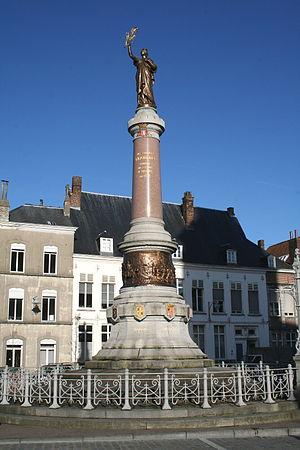
Tournai
Le siège de la citadelle d'Anvers eut lieu du 15 novembre au 23 décembre 1832, faisant suite à la campagne des Dix-Jours. Il opposa les troupes néerlandaises, qui occupaient Anvers, à l'Armée du Nord, corps expéditionnaire envoyé par la France durant la révolution belge et commandé par le maréchal Gérard.
La campagne des Dix-Jours fut une tentative manquée par Guillaume Iᵉʳ des Pays-Bas de mettre fin à l’indépendance belge.
L'histoire de la ville de Tournai commence à la fondation de la cité durant les temps romains et se poursuit jusqu'à nos jours. Ceci couvre de nombreuses périodes de l'histoire européenne, la vie de la ville fut marquée par de nombreux changements de régime : cité royale sous les premiers Mérovingiens, elle fut par la suite intégrée dans la Francie occidentale puis dans le royaume de France avec une large autonomie qui lui permit d'être une « république communale ». La ville devint également anglaise pendant quelques années, puis fut intégrée au reste des Pays-Bas espagnols sous Charles Quint, passa dans le royaume de Louis XIV, puis réintégra les Pays-Bas, à ce moment-là autrichiens, puis fut de nouveau française sous le Directoire et l'Empire, partie du Royaume-Uni des Pays-Bas après le Traité de Vienne et enfin du Royaume de Belgique après l'indépendance nationale.
Étienne Maurice, comte Gérard est un maréchal de France et homme d'État, né le 4 avril 1773 à Damvillers dans la Meuse et mort le 17 avril 1852 à Paris.
François-Nicolas-Benoît Haxo, né le 24 juin 1774 à Lunéville et mort le 25 juin 1838 à Paris, est un ingénieur militaire et général français de la Révolution et de l’Empire. Cet homme méticuleux a acquis la célébrité au siège d'Anvers en 1832. Il a été comparé à Vauban de par les nombreux sièges victorieux auxquels il a contribué et du fait de ses innovations en matière de fortification.